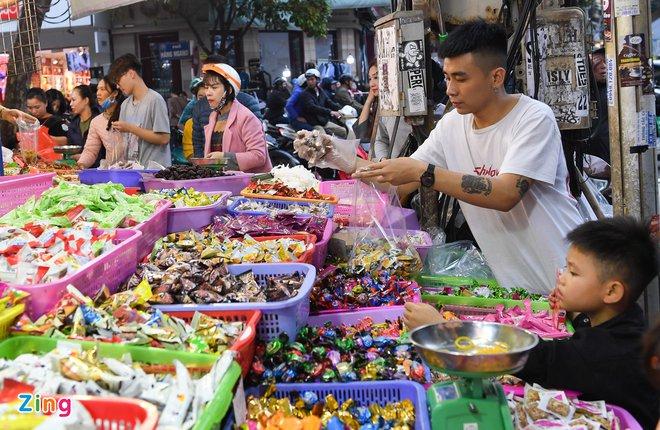
bên cạnh cậu bé mặc áo đen có một quả cân màu xanh